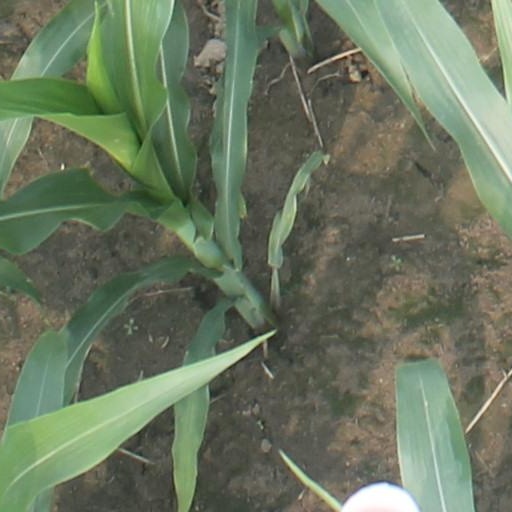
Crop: maize; corn